Josias II, Count of Waldeck-Wildungen

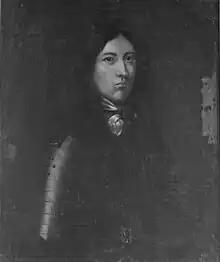
Count Josias II of Waldeck-Wildungen. Anonymous portrait, 1655–1660. Bergheim Castle.

Count Josias II of Waldeck-Wildungen (31 July 1636 – 8 August 1669), , official titles: "Graf zu Waldeck und Pyrmont, Herr zu Tonna", was since 1660 Count of . However, he was primarily a military man.